Luxembourg–Poland relations

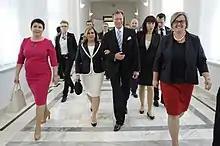
Visit of Henri, Grand Duke of Luxembourg and Maria Teresa, Grand Duchess of Luxembourg in the Senate of Poland in 2014

Despite the considerable difference in area and population, there are several similarities between Luxembourg and Poland. Both Luxembourg and Poland were established almost simultaneously in the 960s, and both are traditionally predominantly Catholic by confession. In the Late Middle Ages, the ruling houses of both states rose to great power in Europe. In 1310 John the Blind of the House of Luxembourg secured the Bohemian throne and attempted to achieve the Polish throne, however, he became only a titular King of Poland. The Polish Jagiellonian dynasty soon rose to similar prominence and also managed to place its members on the throne of the Kingdom of Bohemia (in addition to Hungary). At that time, Luxembourg fell under foreign rule, a fate shared by Poland in the 18th century. Luxembourg eventually regained independence in 1867, and Poland in 1918, although neither nation has recovered all of its former territories, lost in the Partitions of Luxembourg and Partitions of Poland, respectively. First Poles migrated to Luxembourg, mostly from the Prussian and Austrian partitions of Poland, at the turn of the 19th and 20th centuries.